Santa Catalina mutiny

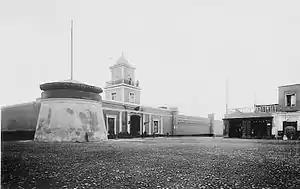
The fort in 1902

The 1931 Santa Catalina mutiny took place on March 23, 1931, at the Santa Catalina Fort, located in the neighbourhood of Barrios Altos of Lima, Peru. The mutiny was led by Second sergeant Víctor Faustino Huapaya Chacón and involved practically the entire troop of the 5th Infantry Regiment. However, Sergeant Huapaya did not have any political objective and the mutiny was quickly defeated by troops under the command of the commander Gustavo Jiménez.